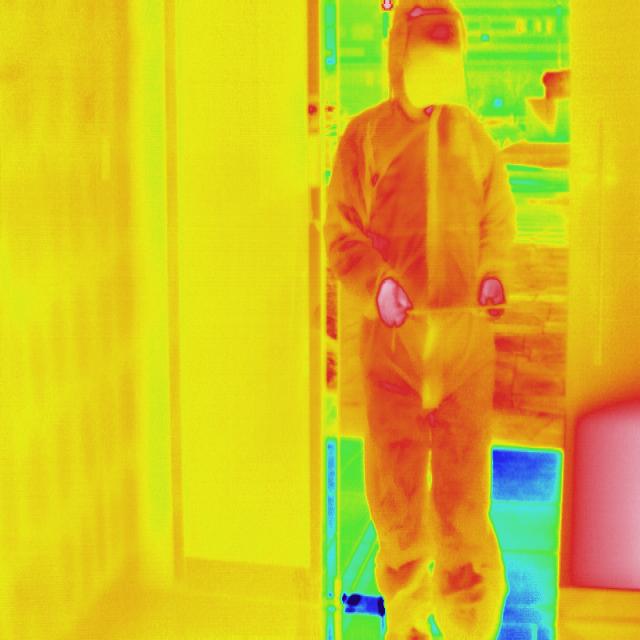
Detected objects:
label: person